Mynydd Drumau

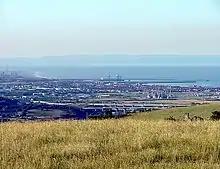
Baglan Bay from the summit of Mynydd Drumau

Mynydd Drumau (meaning "Mountain of the Ridges" in English) is a hill in south Wales lying on the border between Swansea and the county of Neath Port Talbot.